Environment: real
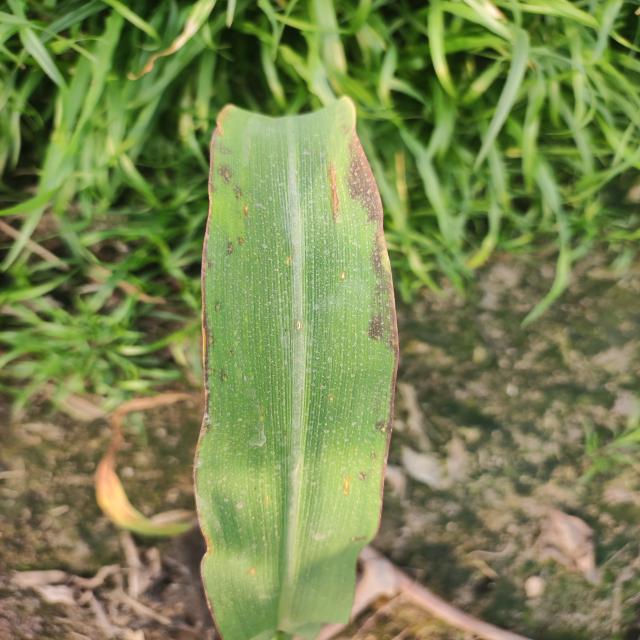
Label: phosphorus_deficiency